Montrose Swing Bridge

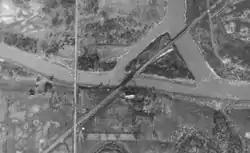
Aerial view of the bridge, circa 1934.

The Montrose Swing Bridge is located on the Welland River at the junction with the Queenston Power Canal in the southeast portion of the City of Niagara Falls, Ontario, Canada. It was built ca. 1910 to carry the Canada Southern Railway over the river (click the link to see a discussion of companies who used the Canada Southern tracks over the years). It is a two-track bridge, although only one track remains in use today. It crosses the river at roughly a 45-degree angle.